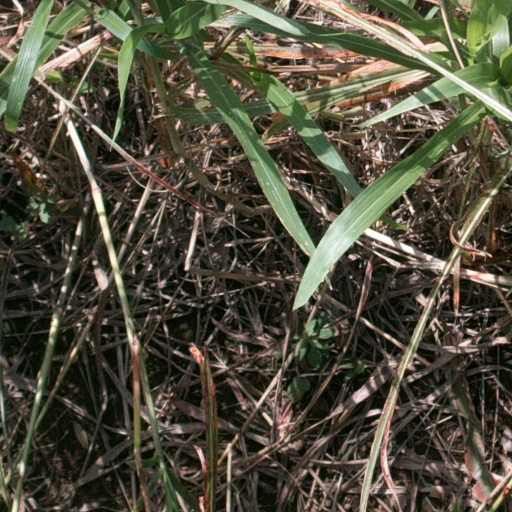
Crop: sorghum